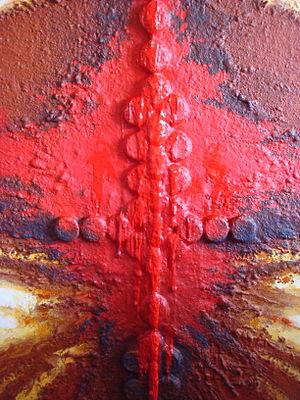
Jiménez-Balaguer Détail 2013 Español: Jiménez-Balaguer Detalle 2013 Català: Jiménez-Balaguer Detall 2013